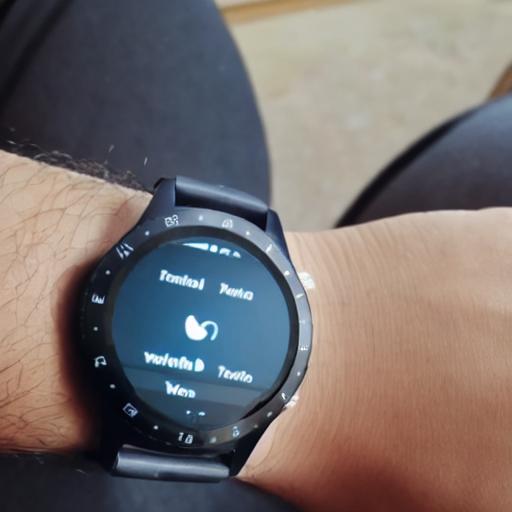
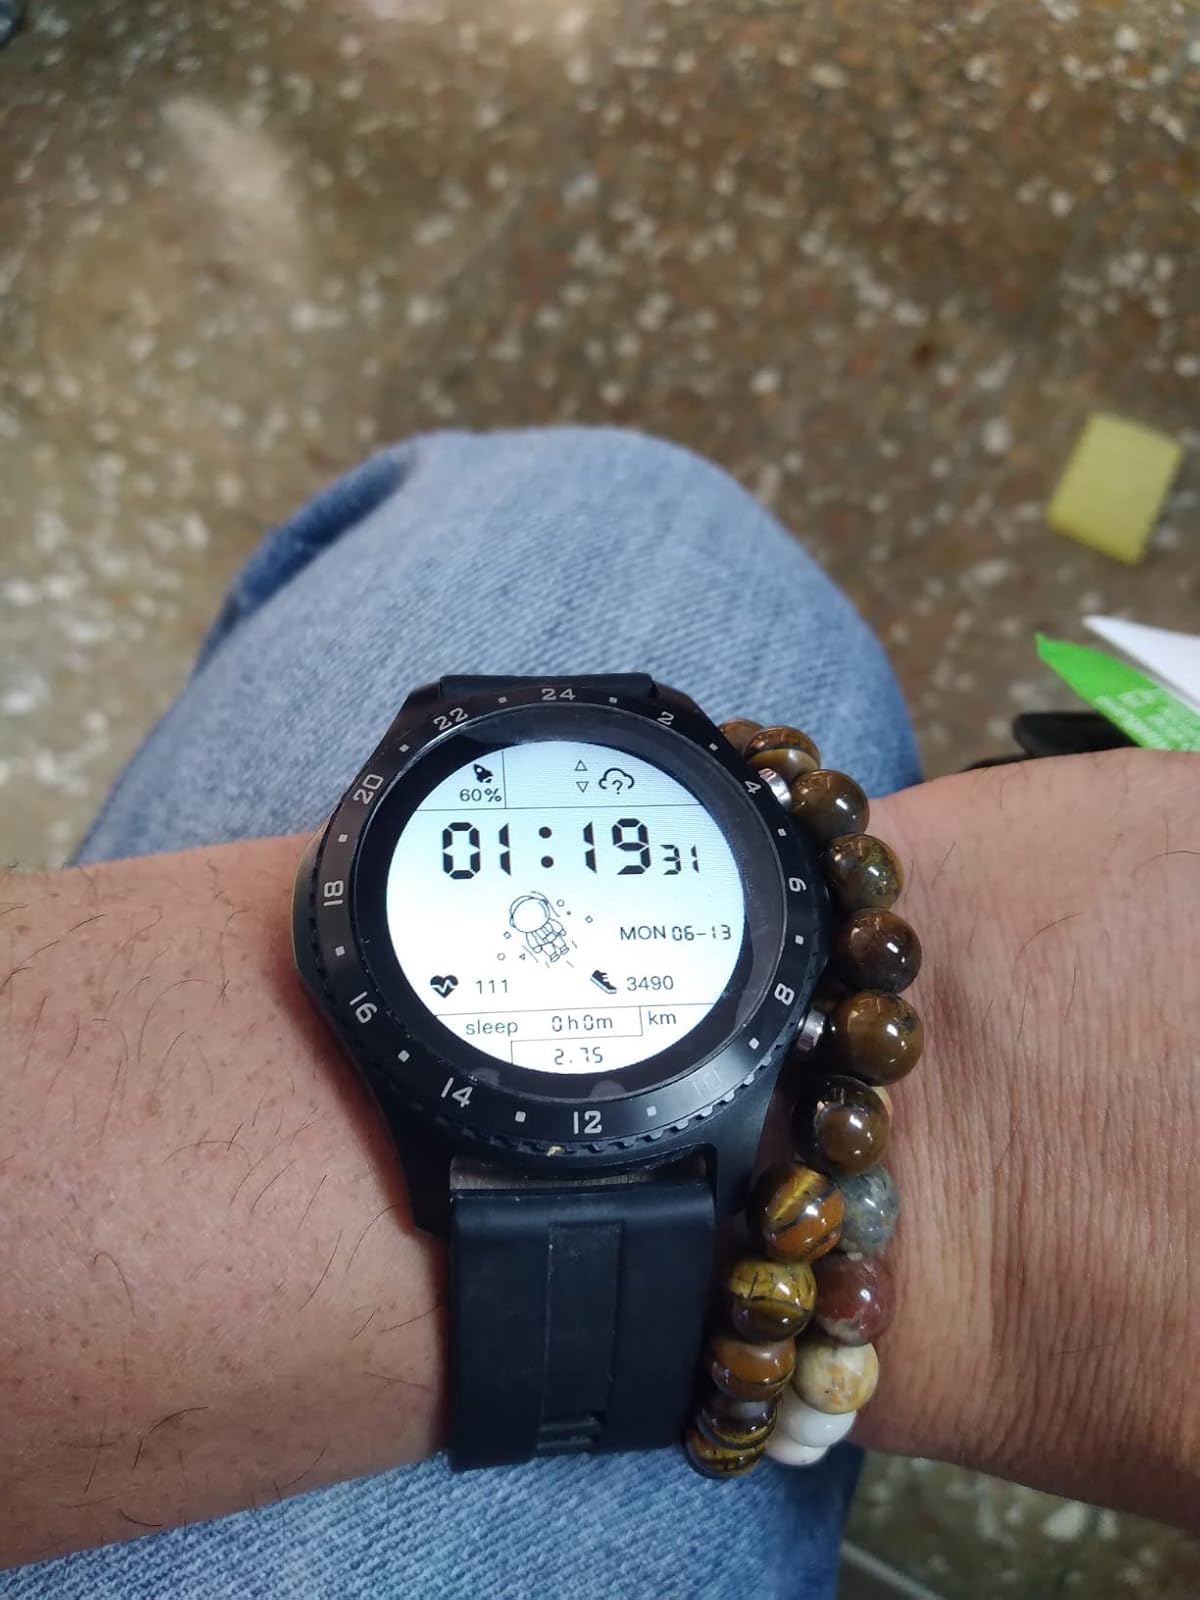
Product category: smartwatch
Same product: no